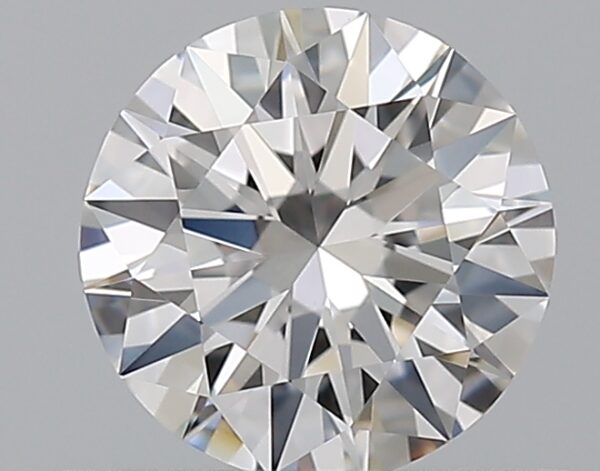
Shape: round
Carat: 0.51
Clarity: VVS2
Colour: E
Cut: EX
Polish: EX
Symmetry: EX
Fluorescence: N
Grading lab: GIA
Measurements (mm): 5.18 x 5.21 x 3.12